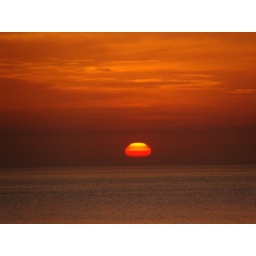
red sky over Kuwait